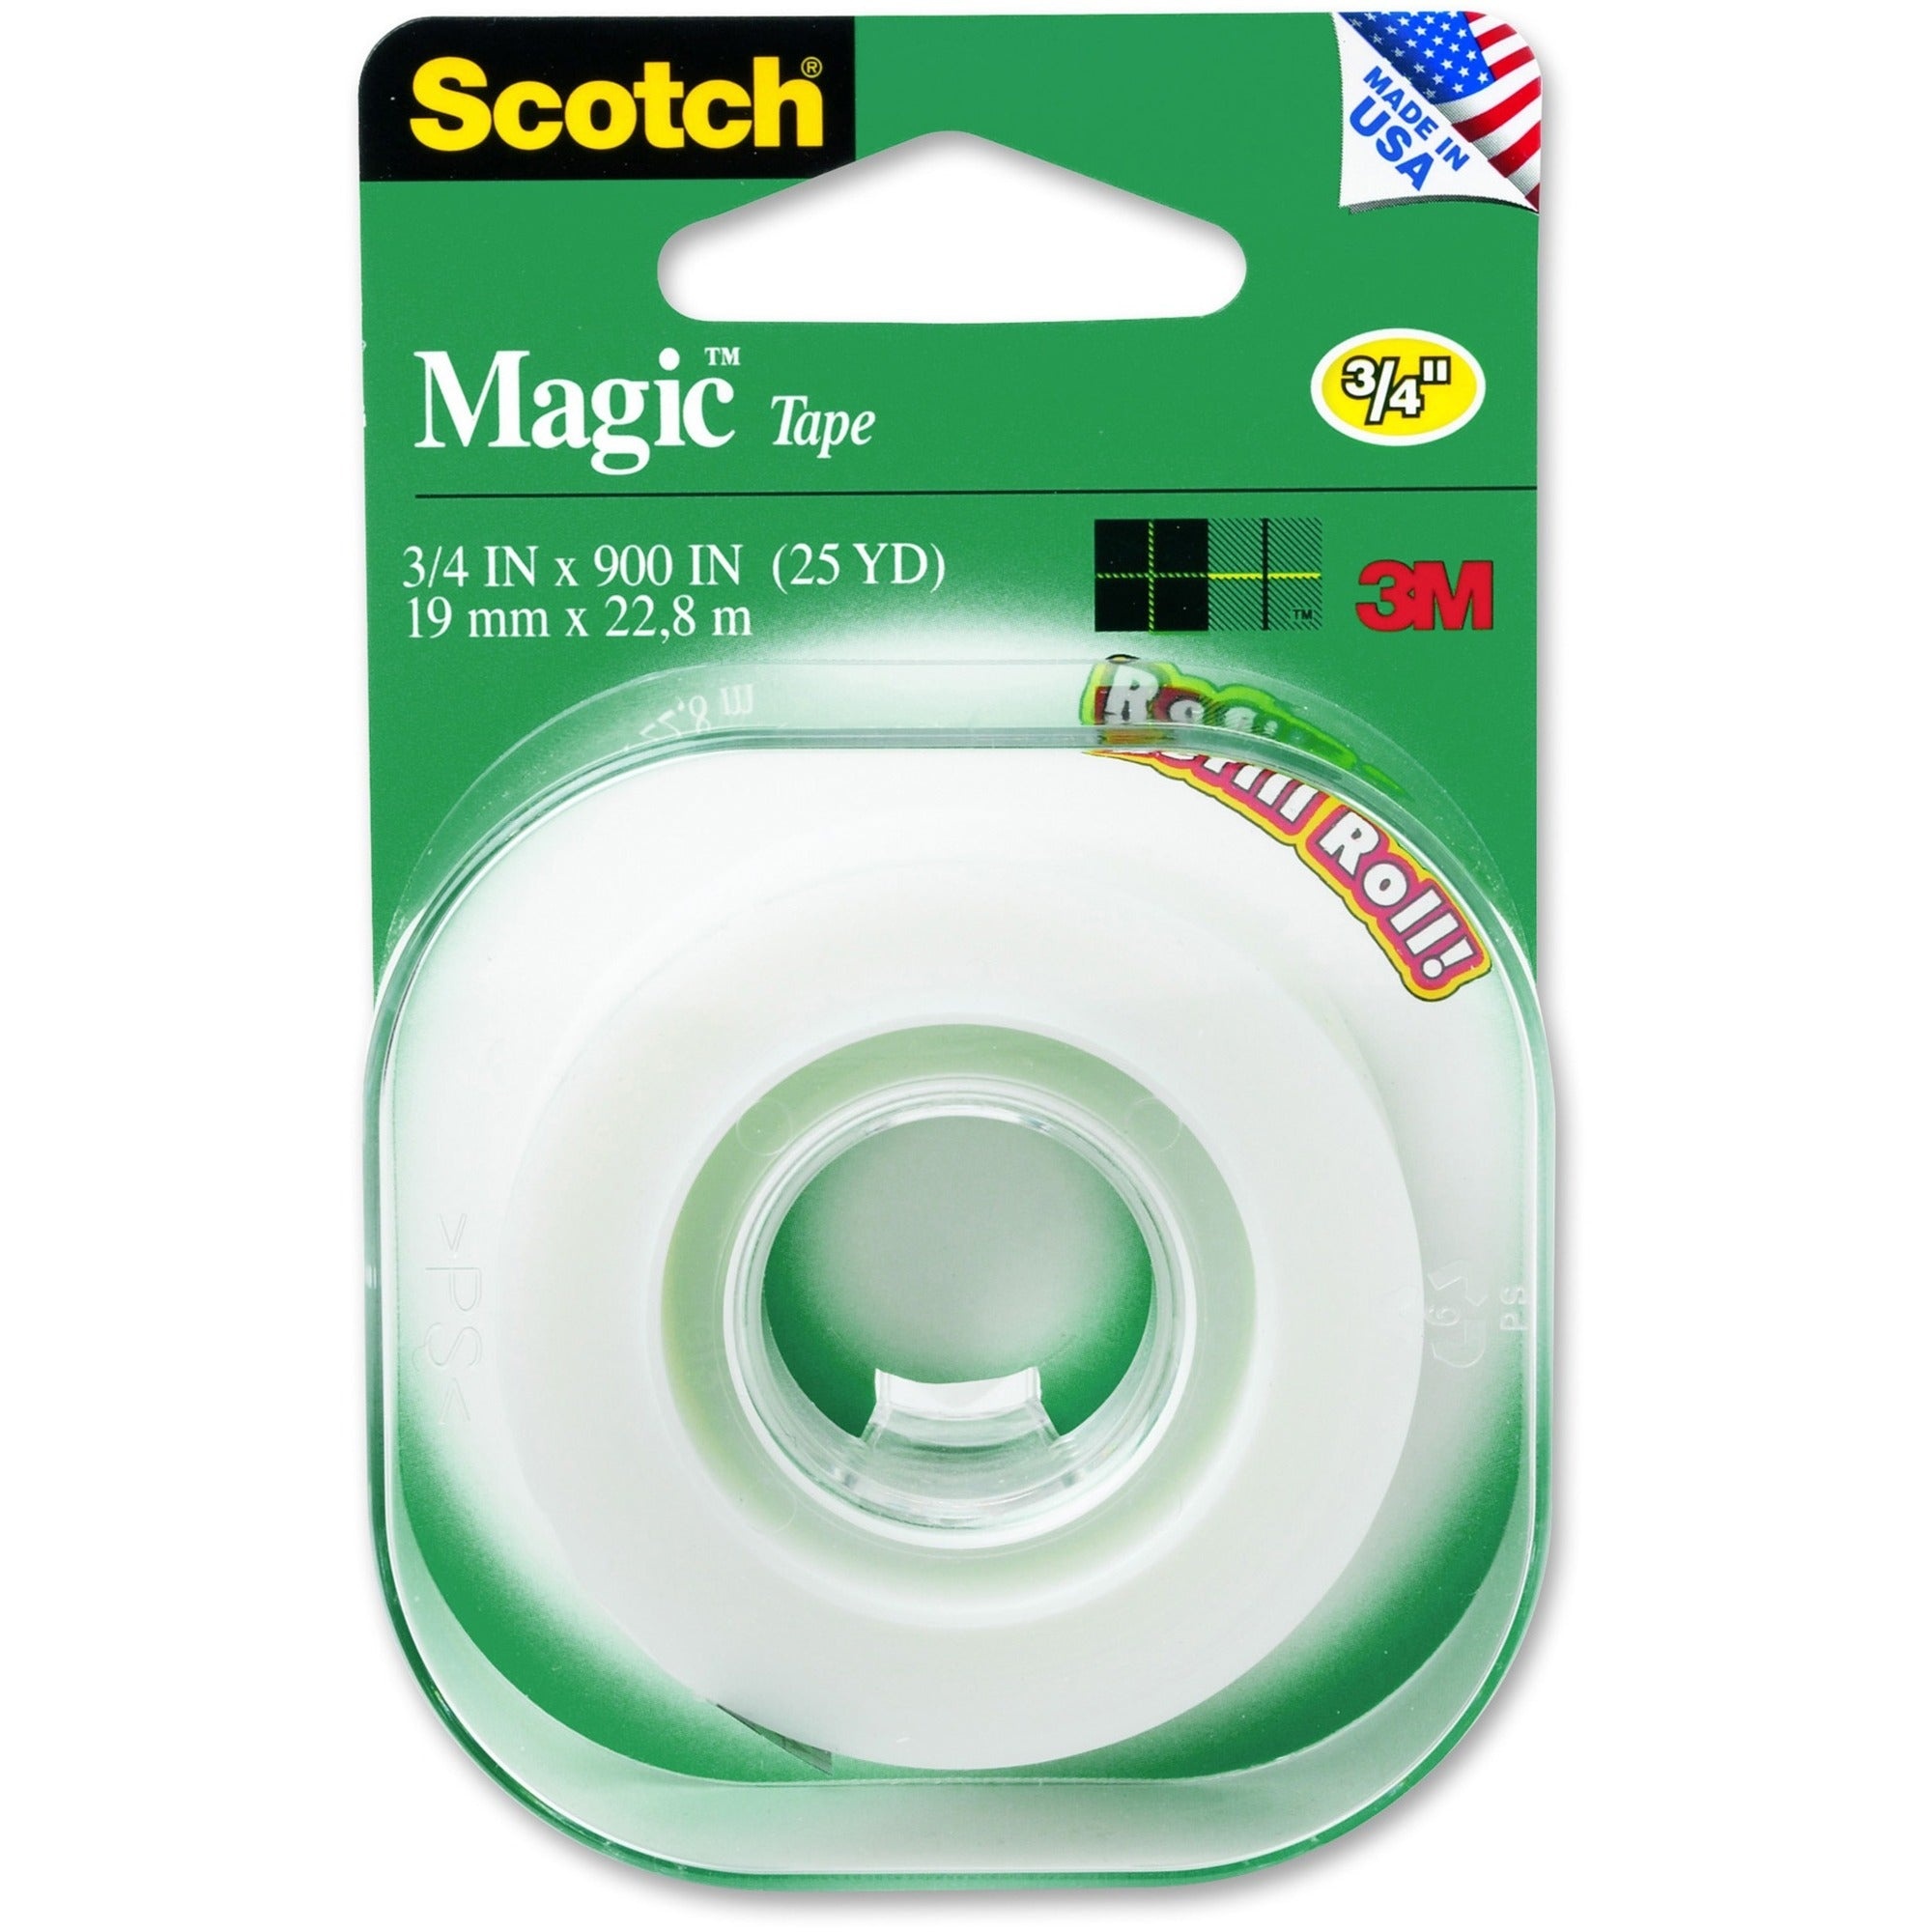
Scotch Matte Finish Magic Tape - MMM205
Scotch Matte Finish Magic Tape UPC: 051115861680,051131591165,437304394892,997253476112 Marketing Information: Scotch Magic Tape is the original matte finish, invisible tape. It disappears on most papers so it's easy to scan and read documents. This versatile tape is ideal for permanent paper mending and many other uses. It pulls off the roll smoothly, cuts easily and resists splitting and tearing. It will not dry out or yellow. Write on it with pen, pencil or marker, Tape is photo-safe (determined in accordance with ISO Standard 18916). More from the Manufacturer General Information Manufacturer: 3M Manufacturer Part Number: 205 Manufacturer Website Address: http://www.3m.com Brand Name: Scotch Product Line: Magic Product Series: 810 Product Name: Matte Finish Magic Tape Packaged Quantity: 1 / Roll Product Type: Invisible Tape Product Information Tape Width: 0.75" Tape Length: 13.89 yd Core Diameter: 1" Dispenser Included: No Application/Usage: Packing Sealing Features: Writable Surface Physical Characteristics Product Color: Clear Miscellaneous Additional Information: Finish: Matte Recycled: No Assembly Required: No Country of Origin: United States .prodimg img {text-align: center;} .decs a{text-decoration: none !important;color: black !important;} .containercus{ display: flex !important; flex-direction: row !important; flex-wrap: wrap !important; background-color: rgb(255, 255, 255) !important; /* overflow-y: scroll !important; */ } .bluecon{ border-radius: 10px !important; width: 198px !important; height: 100% !important; box-sizing: border-box !important; margin: 10px !important; padding: 12px 12px; } .bluecon figure{ margin: 0px !important; padding: 0px !important; } Suggested Products: Scotch Scotch Book Tape Scotch Scotch Book Tape Scotch Scotch Book Tape Scotch Scotch Book Tape Scotch Scotch Invisible Magic Tape Scotch Scotch Invisible Magic Tape Scotch Scotch Transparent Office Tape Sparco Sparco Transparent Hot-melt Tape Sparco Sparco Transparent Hot-melt Tape Scotch Scotch Magic Tape Scotch Scotch Transparent Tap Sparco Sparco Transparent Hot-melt Tape Sparco Sparco Transparent Hot-melt Tape Scotch Scotch Invisible Magic Tape Scotch Scotch Invisible Magic Tape Scotch Scotch Magic Tape
Brand: 3M
Category: Office Supplies > General Office Supplies > Office Tape > Invisible Tape